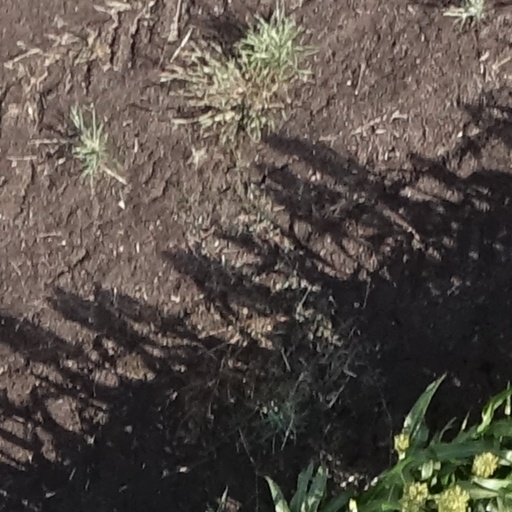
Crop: sorghum